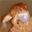
Label: frog